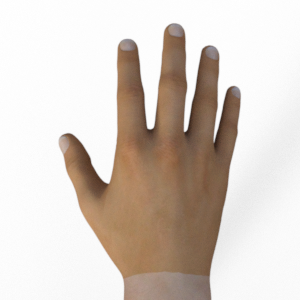
Label: paper